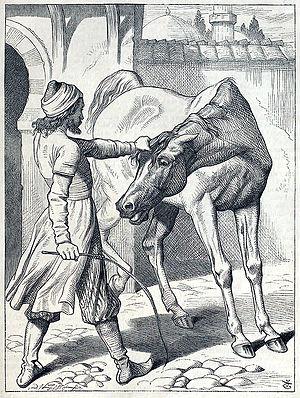
Sidi Noumane ou Le Chien du Tsar sont des intitulés désignant le conte-type AT 449 dans la classification Aarne-Thompson. Le nom de Sidi Nouman provient de la version figurant dans le recueil des Mille et Une Nuits, tandis que Le Chien du Tsar fait référence à une version originaire d'Europe de l'Est. Il s'agit dans les deux cas de contes faisant intervenir la transformation par une magicienne d'un être humain en animal.